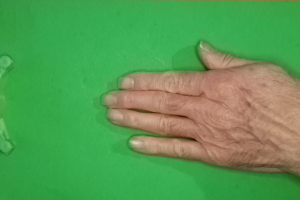
Label: paper